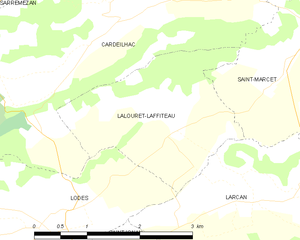
Lalouret-Laffiteau est une commune française située dans le département de la Haute-Garonne en région Occitanie.